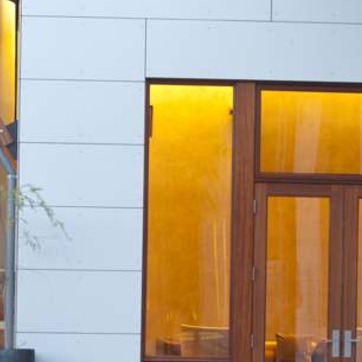
Material: glass